Karnataka

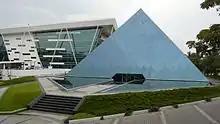
Infosys, a Bengaluru-headquartered information-technology company

For administrative purposes, Karnataka has been divided into four revenue divisions, 49 sub-divisions, 31 districts, 175 "taluks" and 745 "hoblies" / revenue circles. The administration in each district is headed by a Deputy Commissioner who belongs to the Indian Administrative Service and is assisted by a number of officers belonging to Karnataka state services. The Superintendent of Police, an officer belonging to the Indian Police Service and assisted by the officers of the Karnataka Police Service, is entrusted with the responsibility of maintaining law and order and related issues in each district. The Deputy Conservator of Forests, an officer belonging to the Indian Forest Service, is entrusted with the responsibility of managing forests, environment and wildlife of the district, he will be assisted by the officers belonging to Karnataka Forest Service and officers belonging to Karnataka Forest Subordinate Service. Sectoral development in the districts is looked after by the district head of each development department such as Public Works Department, Health, Education, Agriculture, Animal Husbandry, etc. The judiciary in the state consists of the Karnataka High Court ("Attara Kacheri") in Bengaluru, Hubli–Dharwad, and Kalaburagi, district and session courts in each district and lower courts and judges at the "taluk" level.